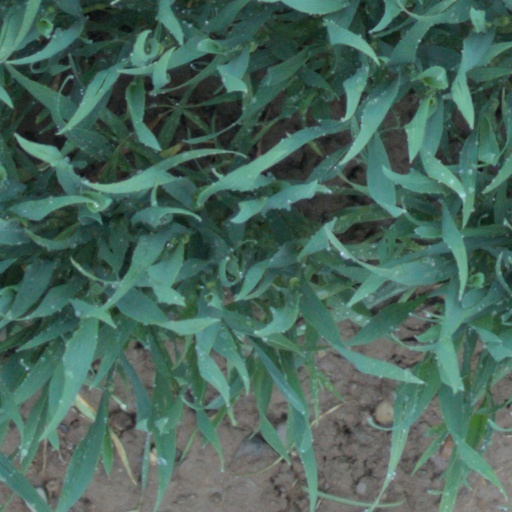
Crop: wheat